The Barcelona Vampiress

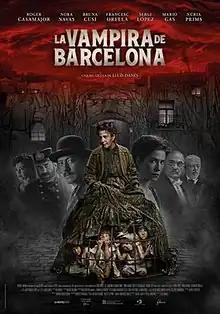
Theatrical release poster

The Barcelona Vampiress is a 2020 Spanish historical thriller film directed by which stars Nora Navas as the title character and Roger Casamajor alongside Bruna Cusí, Francesc Orella, Sergi López, Mario Gas, and Núria Prims. It is shot in Catalan.